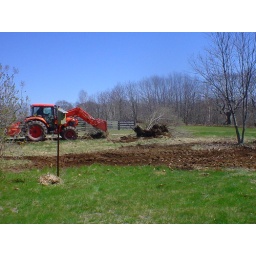
Chicadees are still building a nest in the bird house!